Mayfield, Blenheim

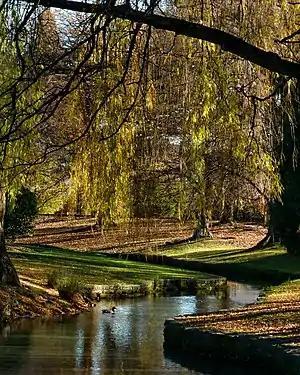
Pollard Park

Mayfield is a suburb to the north of Blenheim's central district, in the Marlborough region of the South Island of New Zealand. Pollard Park and Lansdowne Park are large parks to the west and north of the suburb, and a racecourse lies to the northwest.